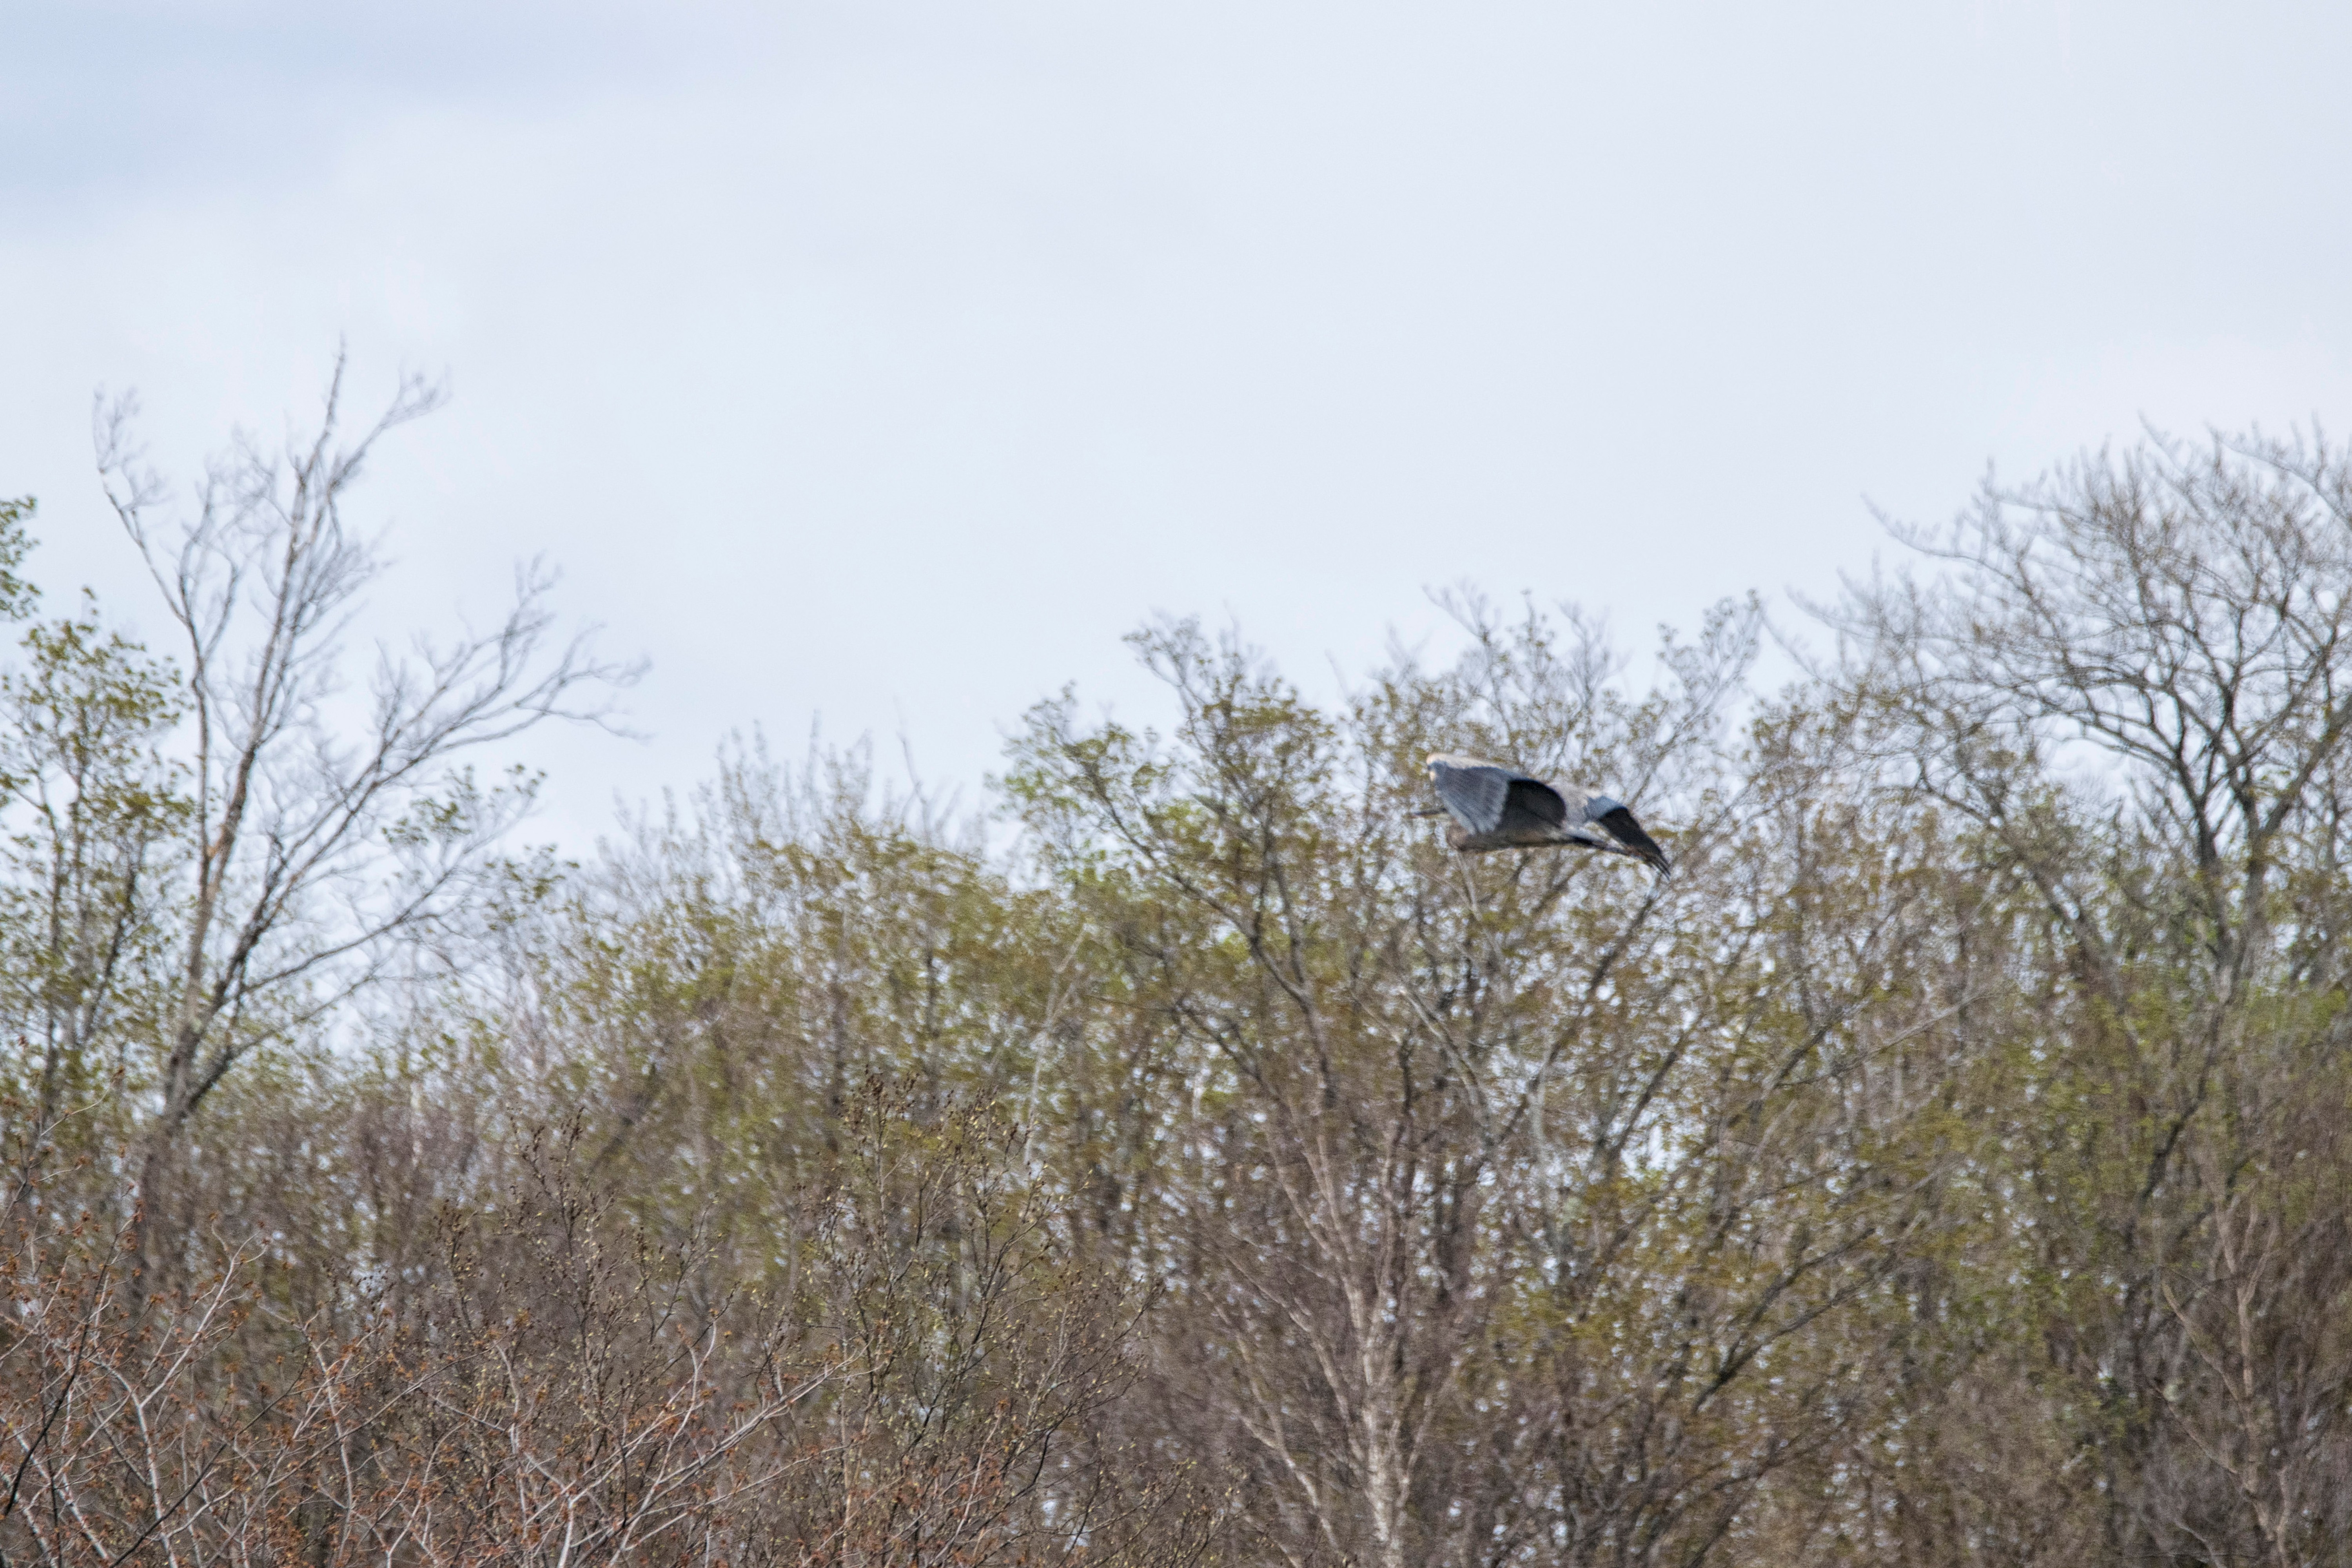
branch, bird, prairie, wildlife, blue, fauna, grand, great, canada, quebec, heron, sherbrooke, oiseau